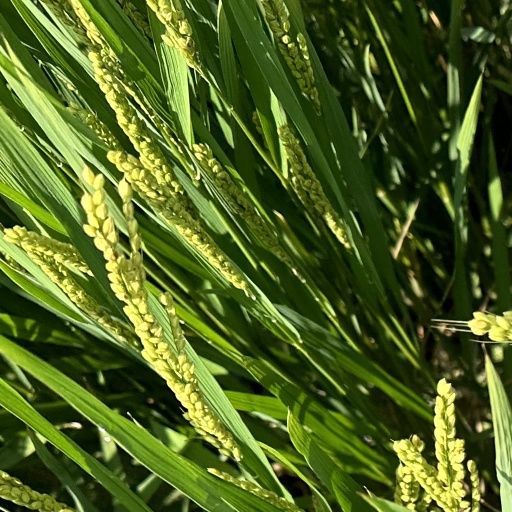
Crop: rice